Courage C60

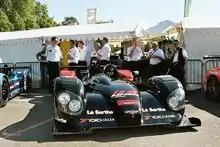
Courage Compétition's No. 13 C60 at the 2005 24 Hours of Le Mans.

In 2004, Pescarolo Sport were the only team to use the C60, which they ran as the "Pescarolo C60". The team's first race came in the 1000 km of Monza, which formed part of the new Le Mans Endurance Series (LMES); here, Ayari and Emmanuel Collard took fourth overall, and were the fastest of the non-Audi entrants. For the 24 Hours of Le Mans, Collard partnered Bourdais and Minassian in one C60, whilst Ayari drove with Érik Comas and Benoît Tréluyer in the other. Although the C60 of Collard, Bourdais and Minassian succumbed to engine trouble after 282 laps, the Ayari/Comas/Tréluyer finished fourth overall, and fastest of the non-Audi runners once more. Hélary was selected to partner Ayari at the 1000 km of Nürburgring, and this time the pair brought the C60 home in fifth overall. Pescarolo's last race of the season came at the 1000 km of Spa, where Gounon and Ayari lasted nine laps before being forced to retire due to accident damage. Pescarolo finished the LMES season in fifth place, level on points with Team Jota.